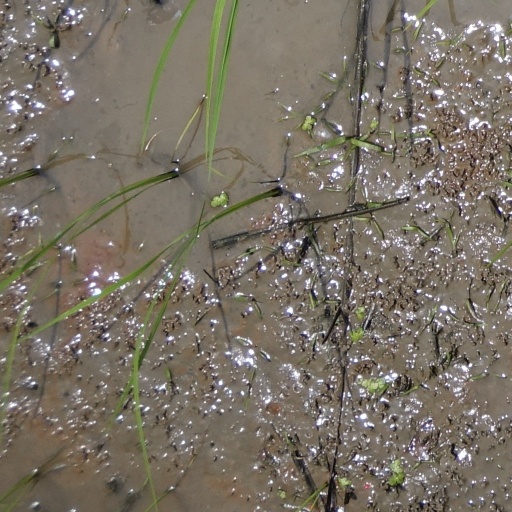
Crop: rice